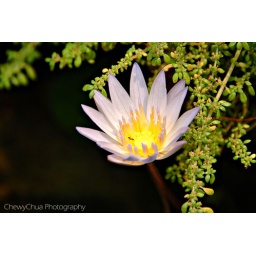
i wonder how the flower feels, to have a visitor... a red ant... in its core